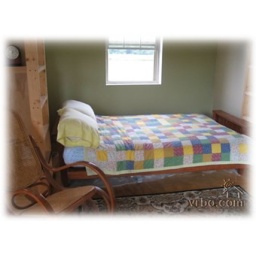
futon can be converted to sofa. 3 twin beds available in lofts.